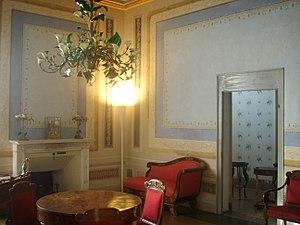
Table ronde et méridienne, salle de séjour, intérieur de la Villa medicea di Poggio a Caiano, Italy